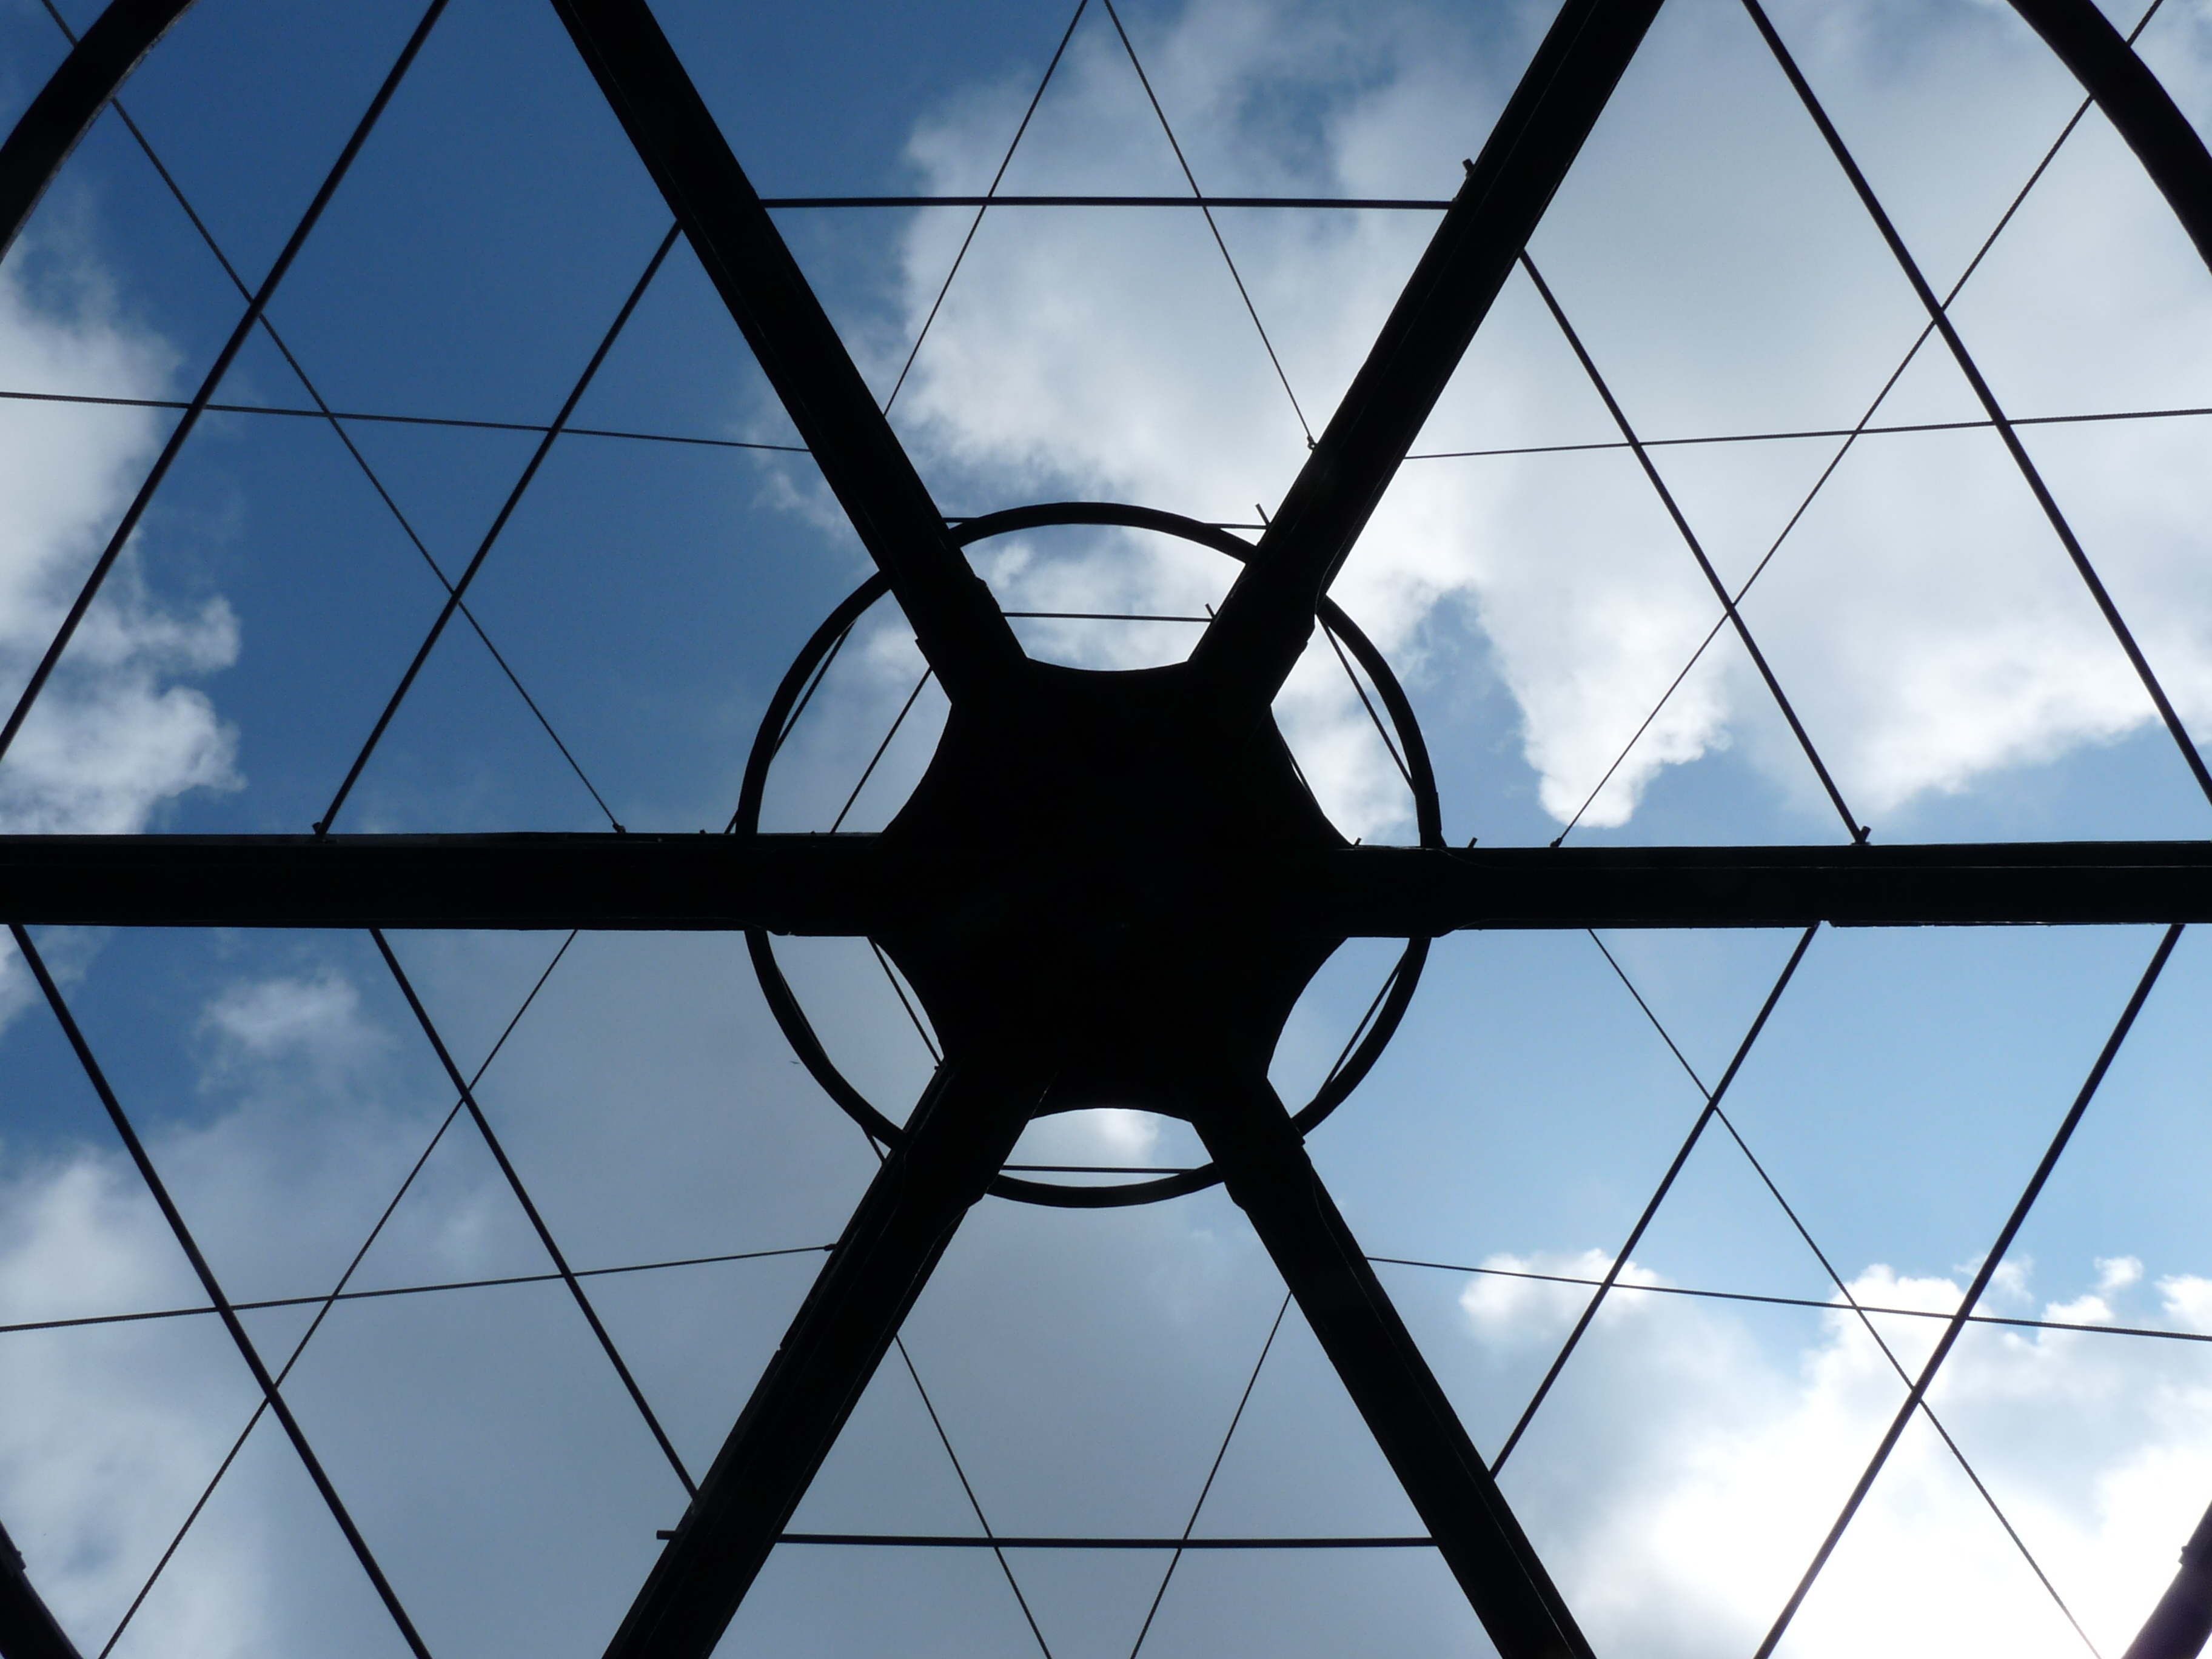
architecture, sky, wheel, summer, line, reflection, mast, landmark, blue, circle, blue sky, symmetry, hexagon, dome, shape, daylighting